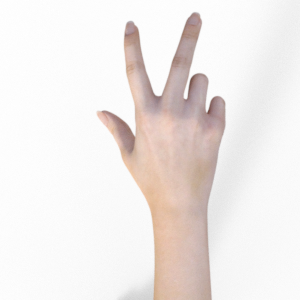
Label: scissors